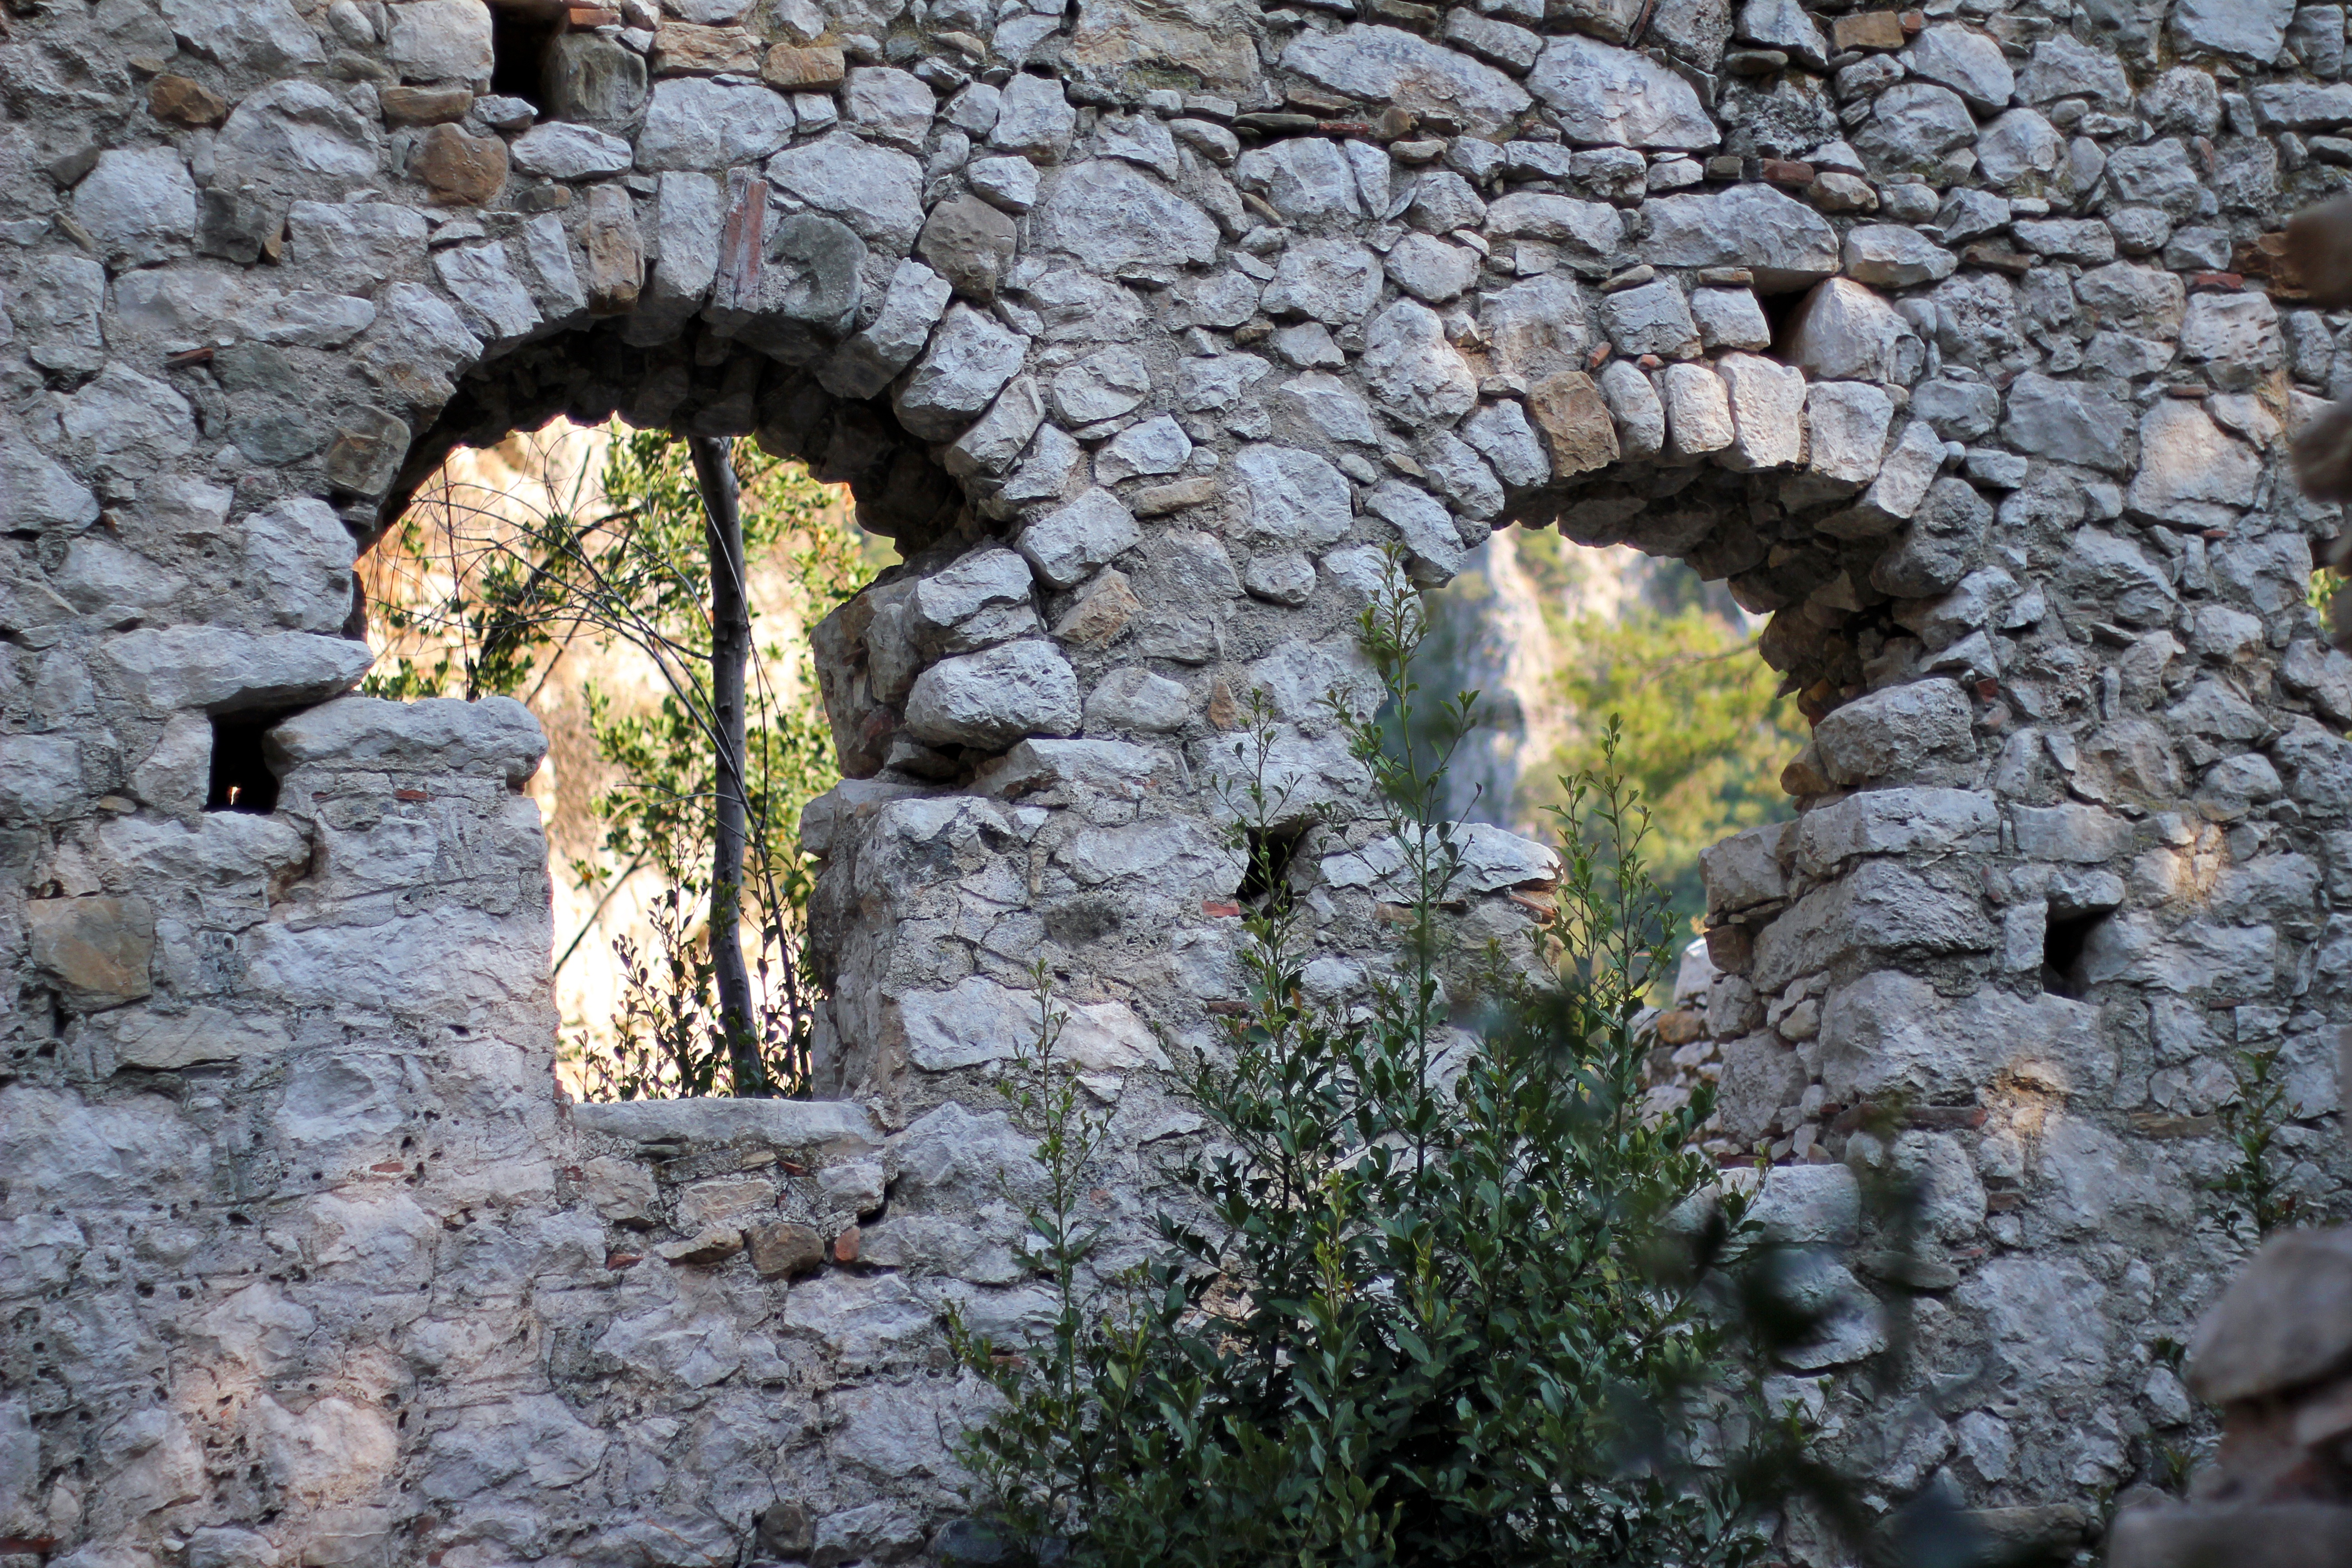
landscape, tree, outdoor, rock, architecture, structure, plant, sky, vintage, antique, house, texture, flower, town, view, building, palace, old, wall, stone, monument, travel, europe, arch, construction, pattern, tower, castle, ancient, landmark, exterior, stone wall, historic, fortification, tourism, brick, medieval, fortress, ruins, monastery, culture, history, fort, historical, old castle, ancient history